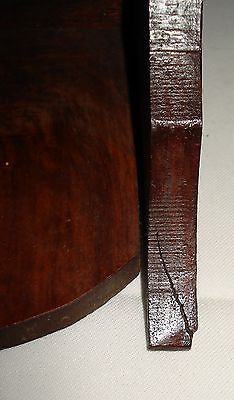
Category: cabinet